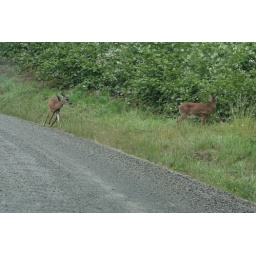
Deer trying to cross road for water in late afternoon.